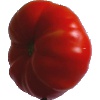
Label: Tomato 3